Ville Lehtinen

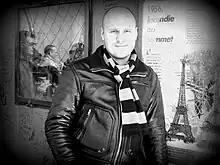
A Finnish former footballer

Ville Antti Lehtinen (born 17 December 1978) is a Finnish former footballer.